Herman Theodoor Colenbrander

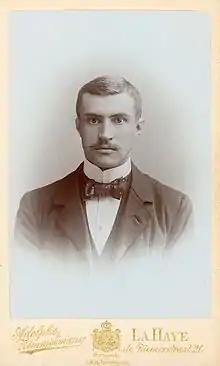
H.T. Colenbrander

Herman Theodoor Colenbrander (13 December 1871 in Drachten – 8 October 1945 in Leiden) was a Dutch historian, the first director of the Commissie van Advies voor 's Rijks Geschiedkundige Publicatiën, which has become the Institute of Dutch History.